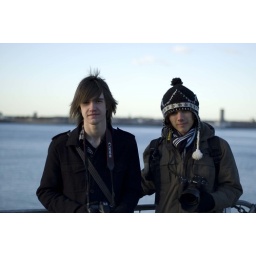
On the Merrrssseeeeyyyyyyy. Nice clear sky Winter day in Liverpool.